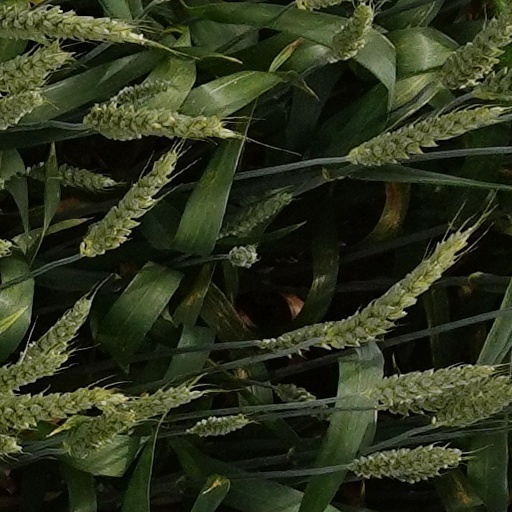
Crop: wheat